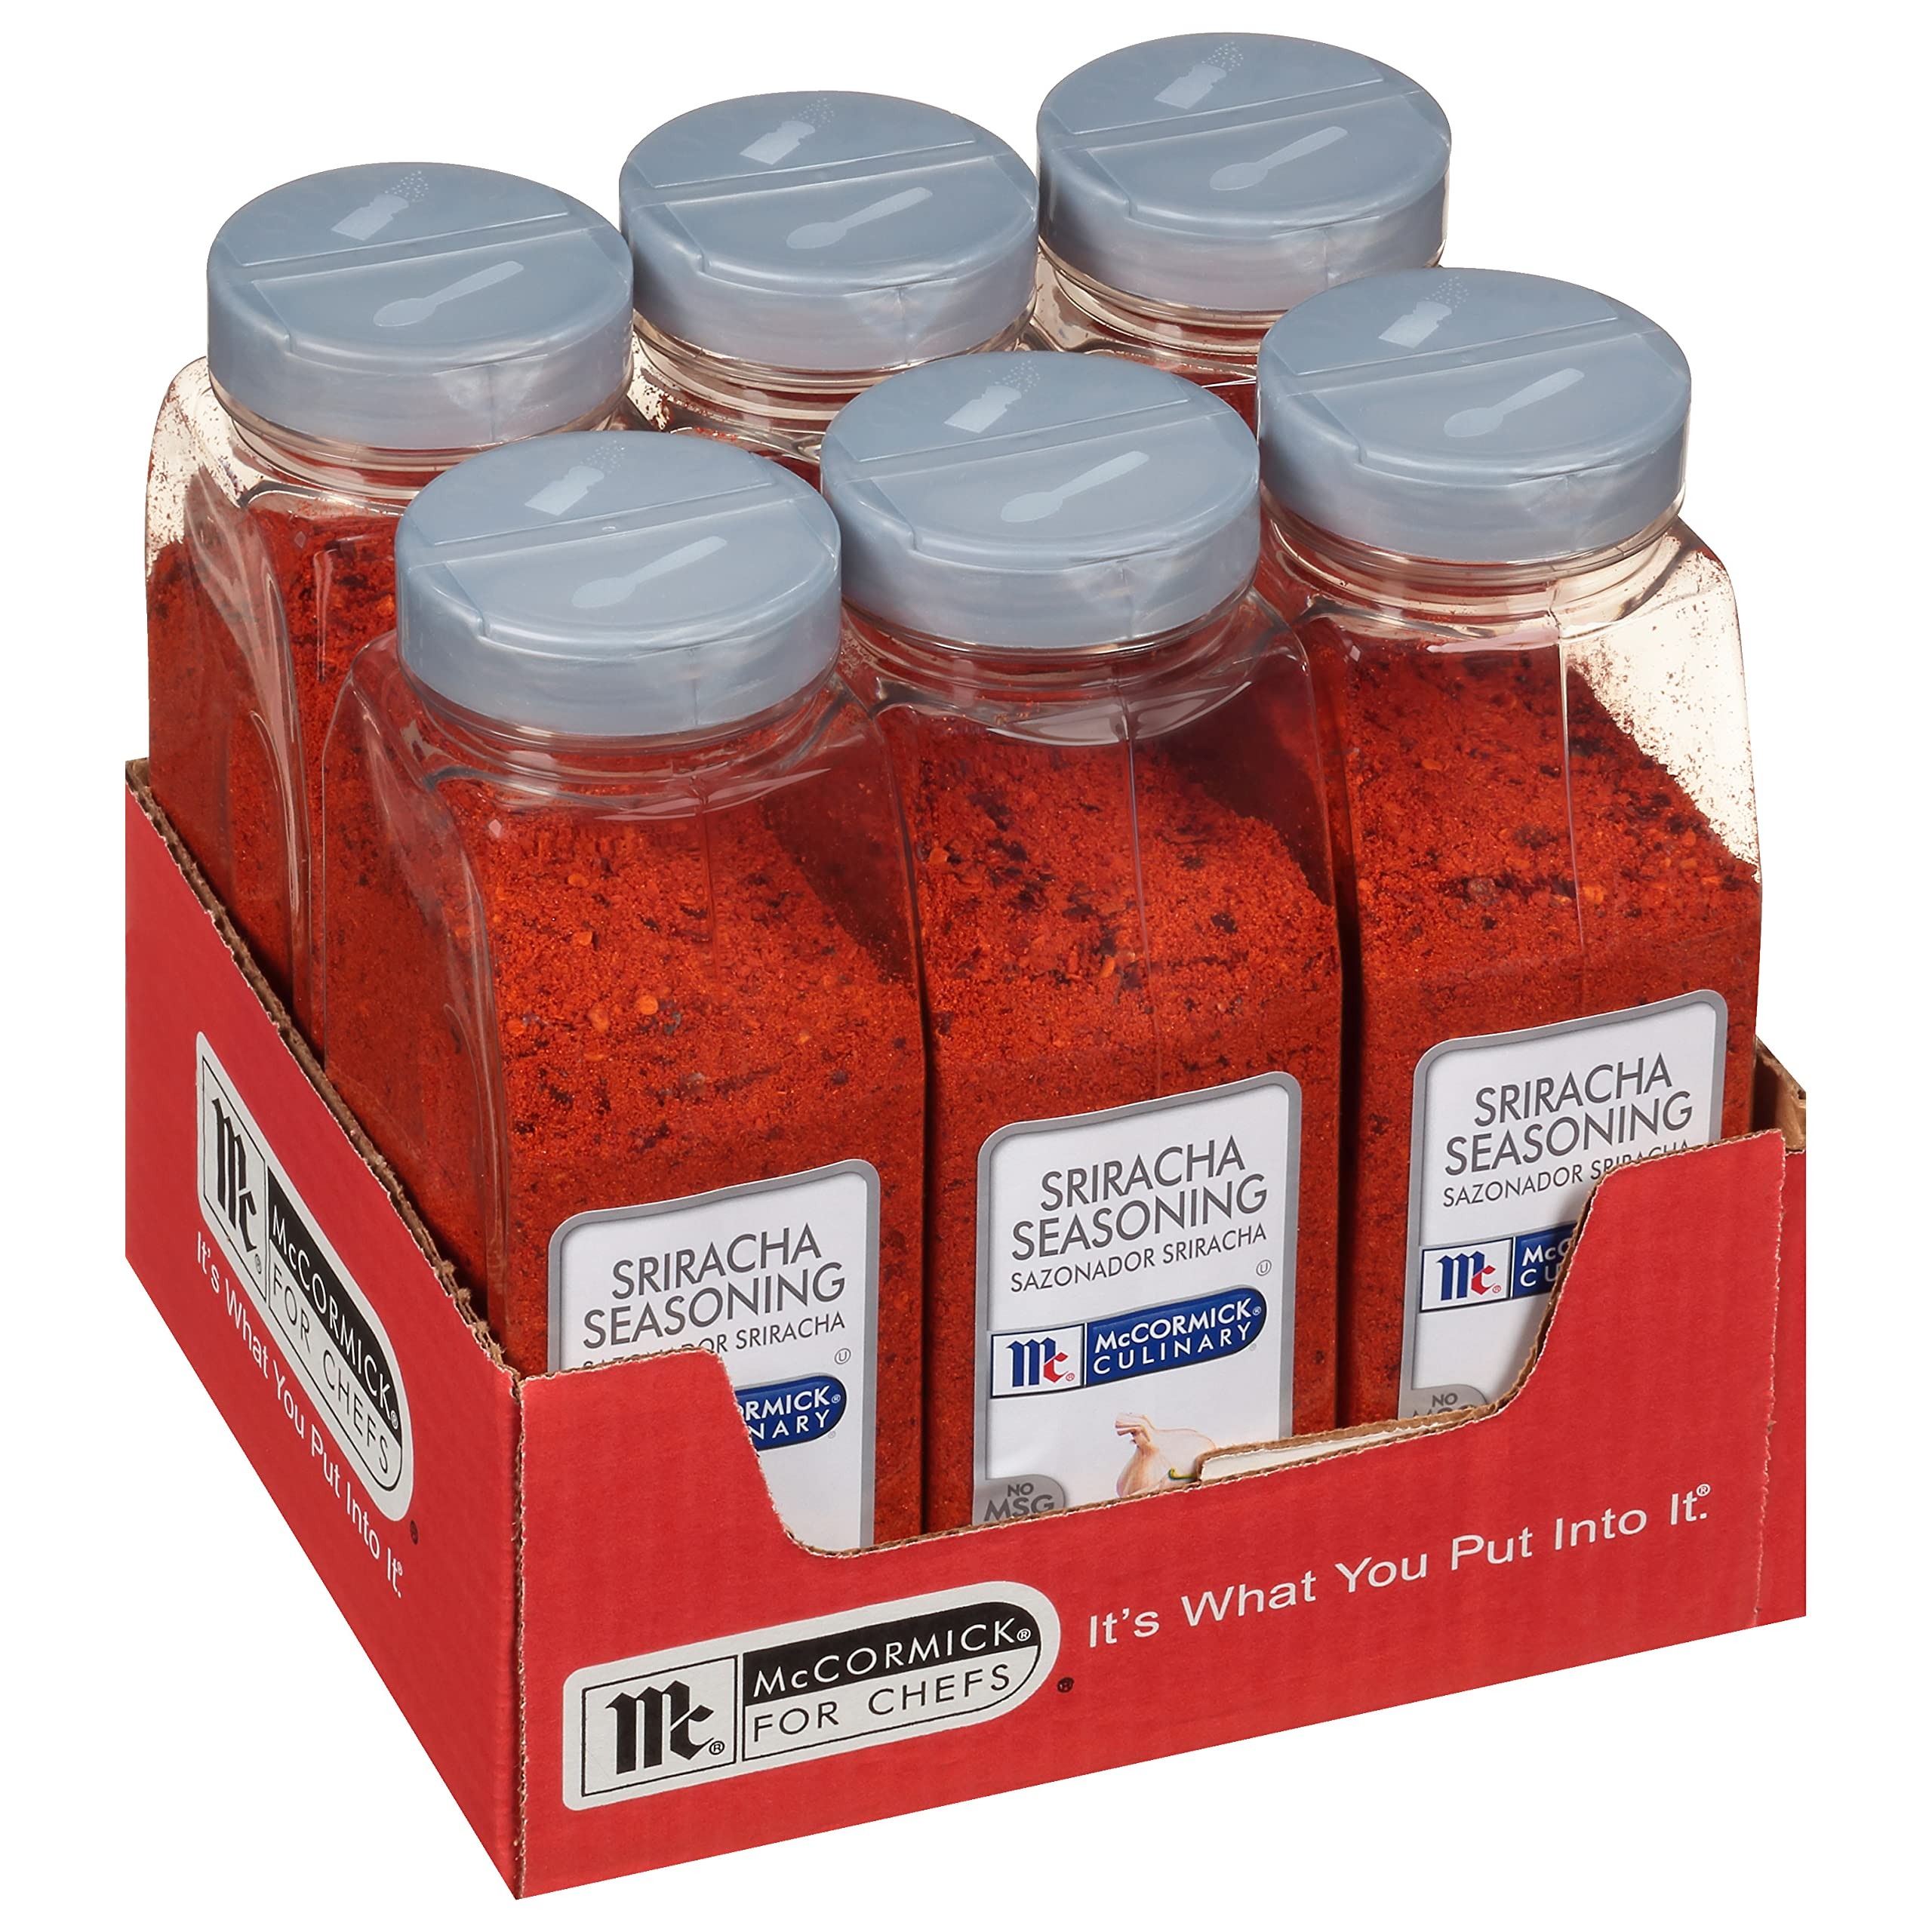
Item Name: McCormick Culinary Sriracha Seasoning, 22 oz (Pack of 6) - Six 22 Ounce Containers of Sriracha Seasonings for Cooking, Perfect in Sauces, Spreads, Wraps or Breakfast Bowls
Bullet Point 1: Sriracha seasoning features a perfect blend of garlic and vinegar notes with a hot finish
Bullet Point 2: Product comes in a 22-ounce container ideal size for recipe personalization
Bullet Point 3: Sriracha seasoning blend gives chefs an exceptional option for bringing a new level of heat to food
Bullet Point 4: This Sriracha powder is kosher with no added MSG
Bullet Point 5: Try using Sriracha powder seasoning in breakfast bowls, wraps, spreads, sauces or any menu item that can use a hint of bold flavor
Value: 132.0
Unit: Ounce

Price: 98.91